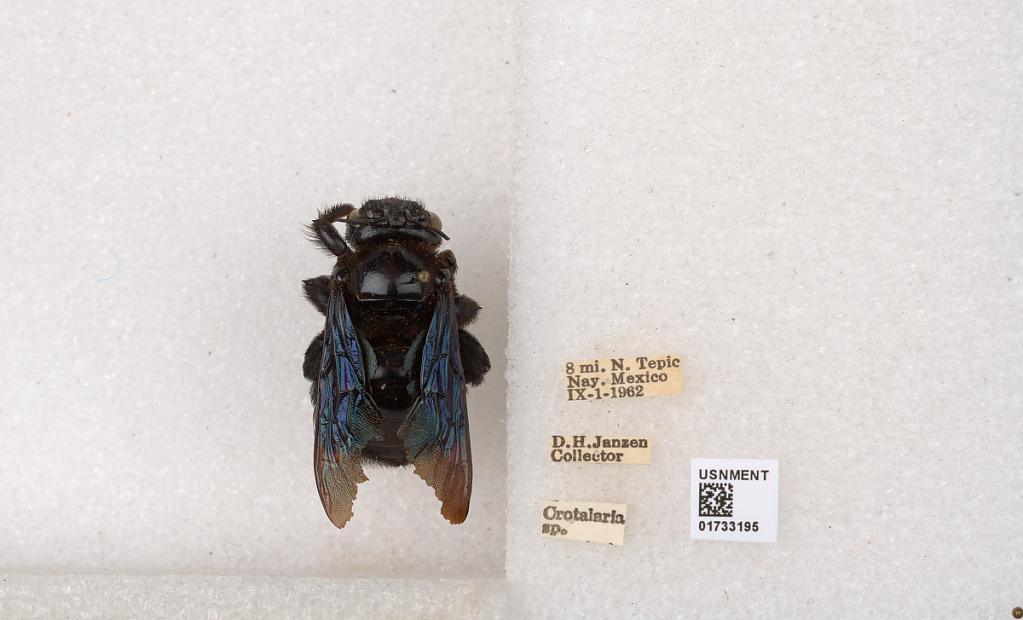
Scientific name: Xylocopa (Megaxylocopa) fimbriata Fabricius
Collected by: D. Janzen
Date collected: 1962-9-1
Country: Mexico
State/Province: Nayarit
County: Tepic
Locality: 8 mi. N. Tepic